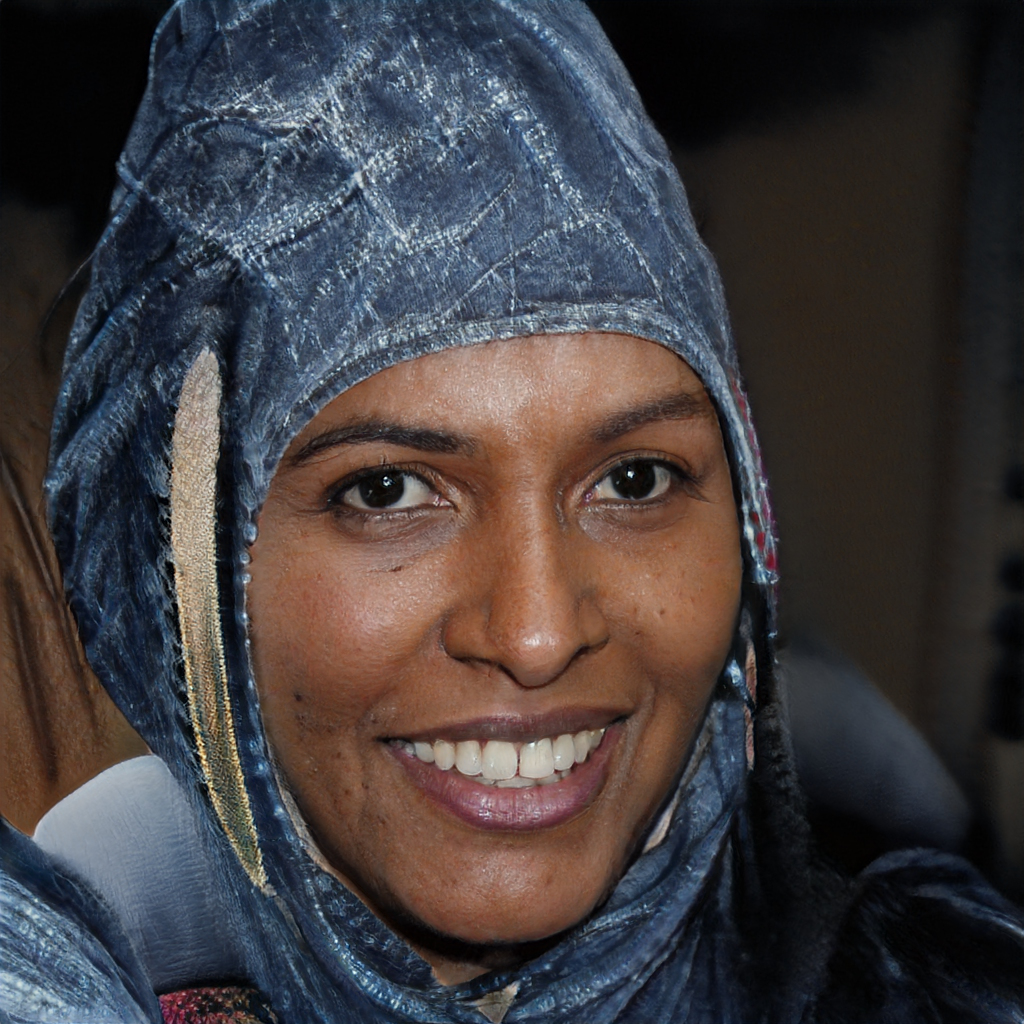
Gender: Female